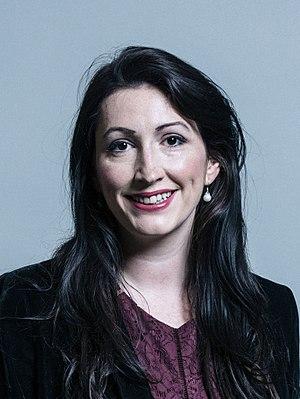
Emma Little-Pengelly est une femme politique du Parti unioniste démocrate en Irlande du Nord. Elle a été députée de la circonscription de Belfast South à la Chambre des communes du Royaume-Uni de 2017 à 2019, date à laquelle elle a perdu son siège au profit de Claire Hanna du SDLP. Auparavant, elle a été députée pour la circonscription de Belfast South à l'Assemblée d'Irlande du Nord.